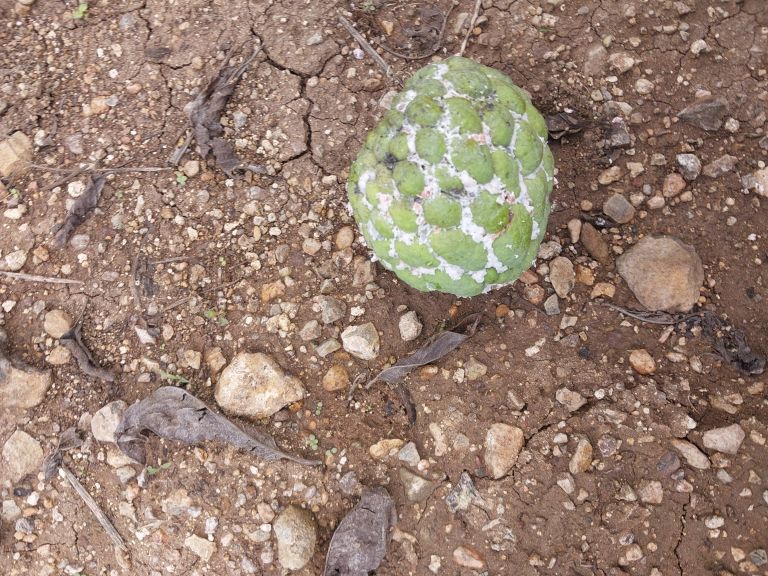
Disease label: Mealy Bug